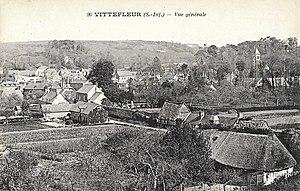
carte postale du village vers 1930.
Vittefleur est une commune française située dans le département de la Seine-Maritime en région Normandie.